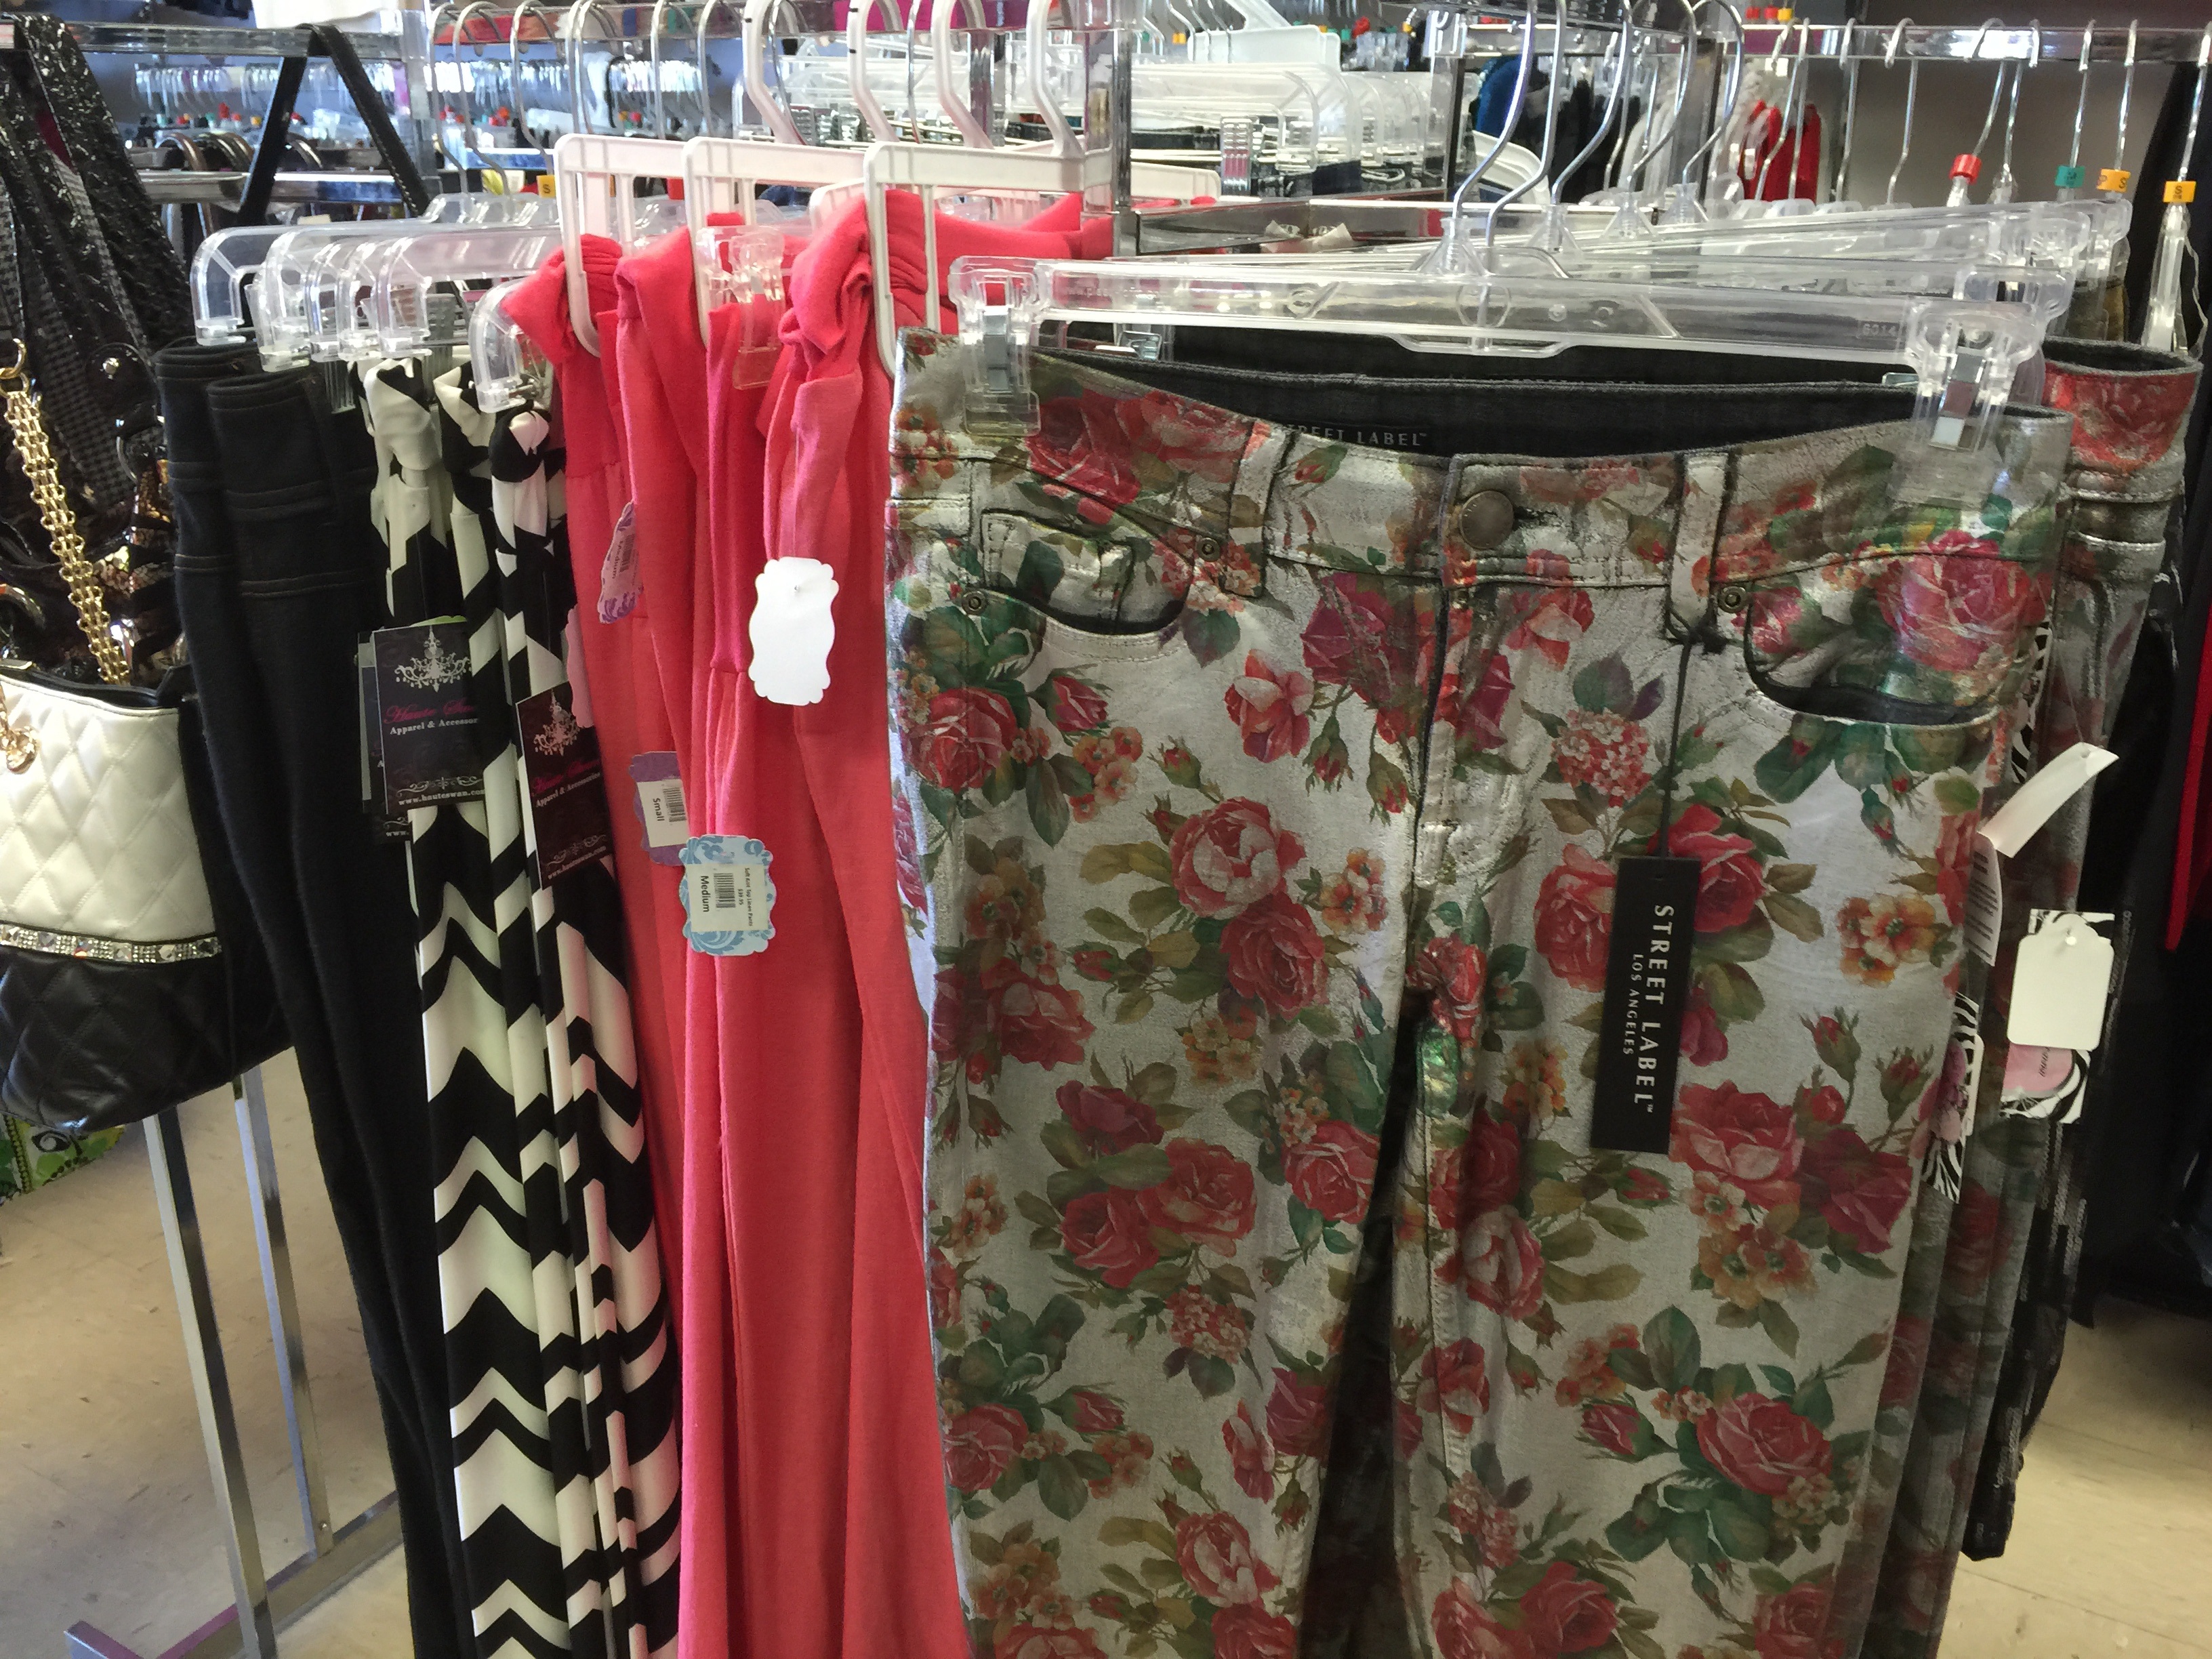
girl, woman, white, summer, female, shop, store, model, young, spring, collection, color, bag, fashion, clothing, shopping, lifestyle, interior design, textile, art, dress, design, women, style, elegant, clothes, elegance, wear, glamour, stylish